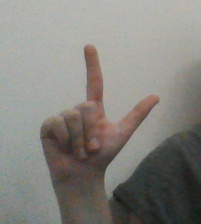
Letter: laam